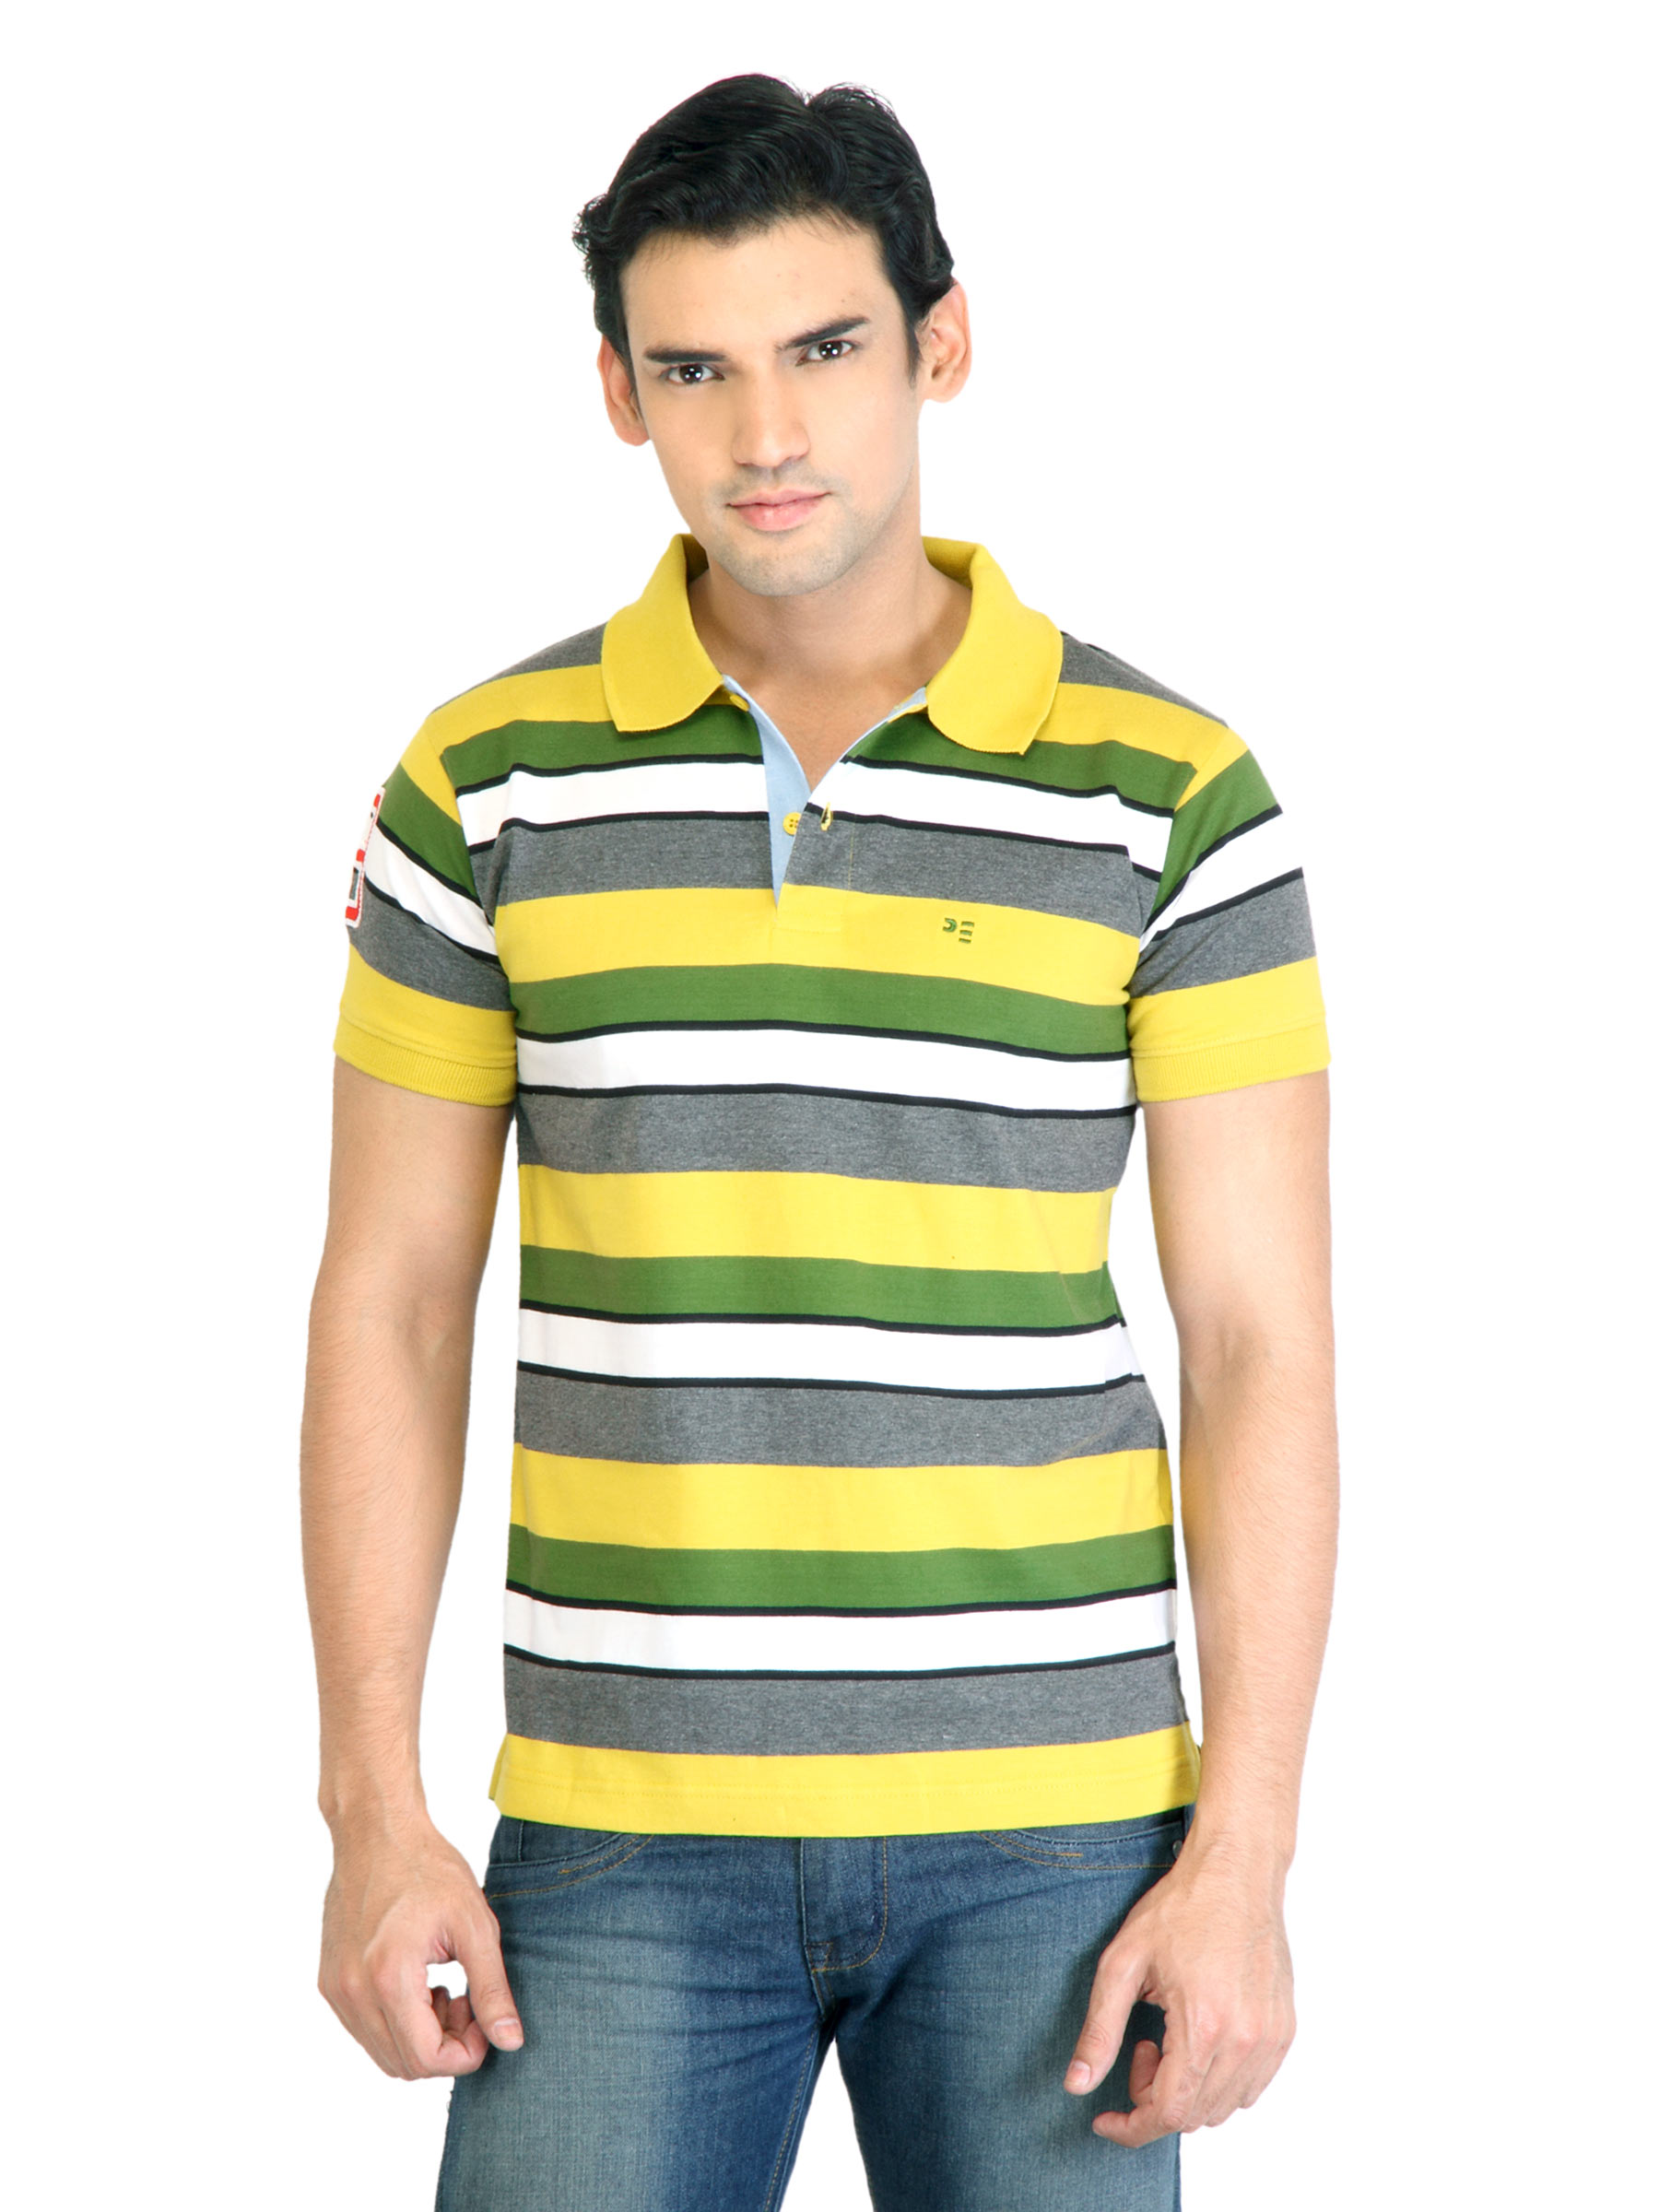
Peter England Men Stripes Yellow Polo T-Shirt
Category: Apparel / Topwear / Tshirts
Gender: Men
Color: Yellow
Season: Fall 2011
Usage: Casual